Parallax Propeller

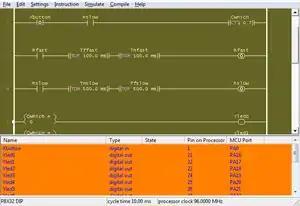
Screen capture of the PICoPLC ladder editor

PICo programmable logic controller (PLC, PICoPLC) supports output to Propeller processor. The program is created in a GUI ladder logic editor and resulting code is emitted as Spin source. PICoPLC also supports P8X32 with create-simulate-run feature. No restrictions on target hardware as the oscillator frequency and IO pins are freely configurable in the ladder editor. PICoPLC developer website.